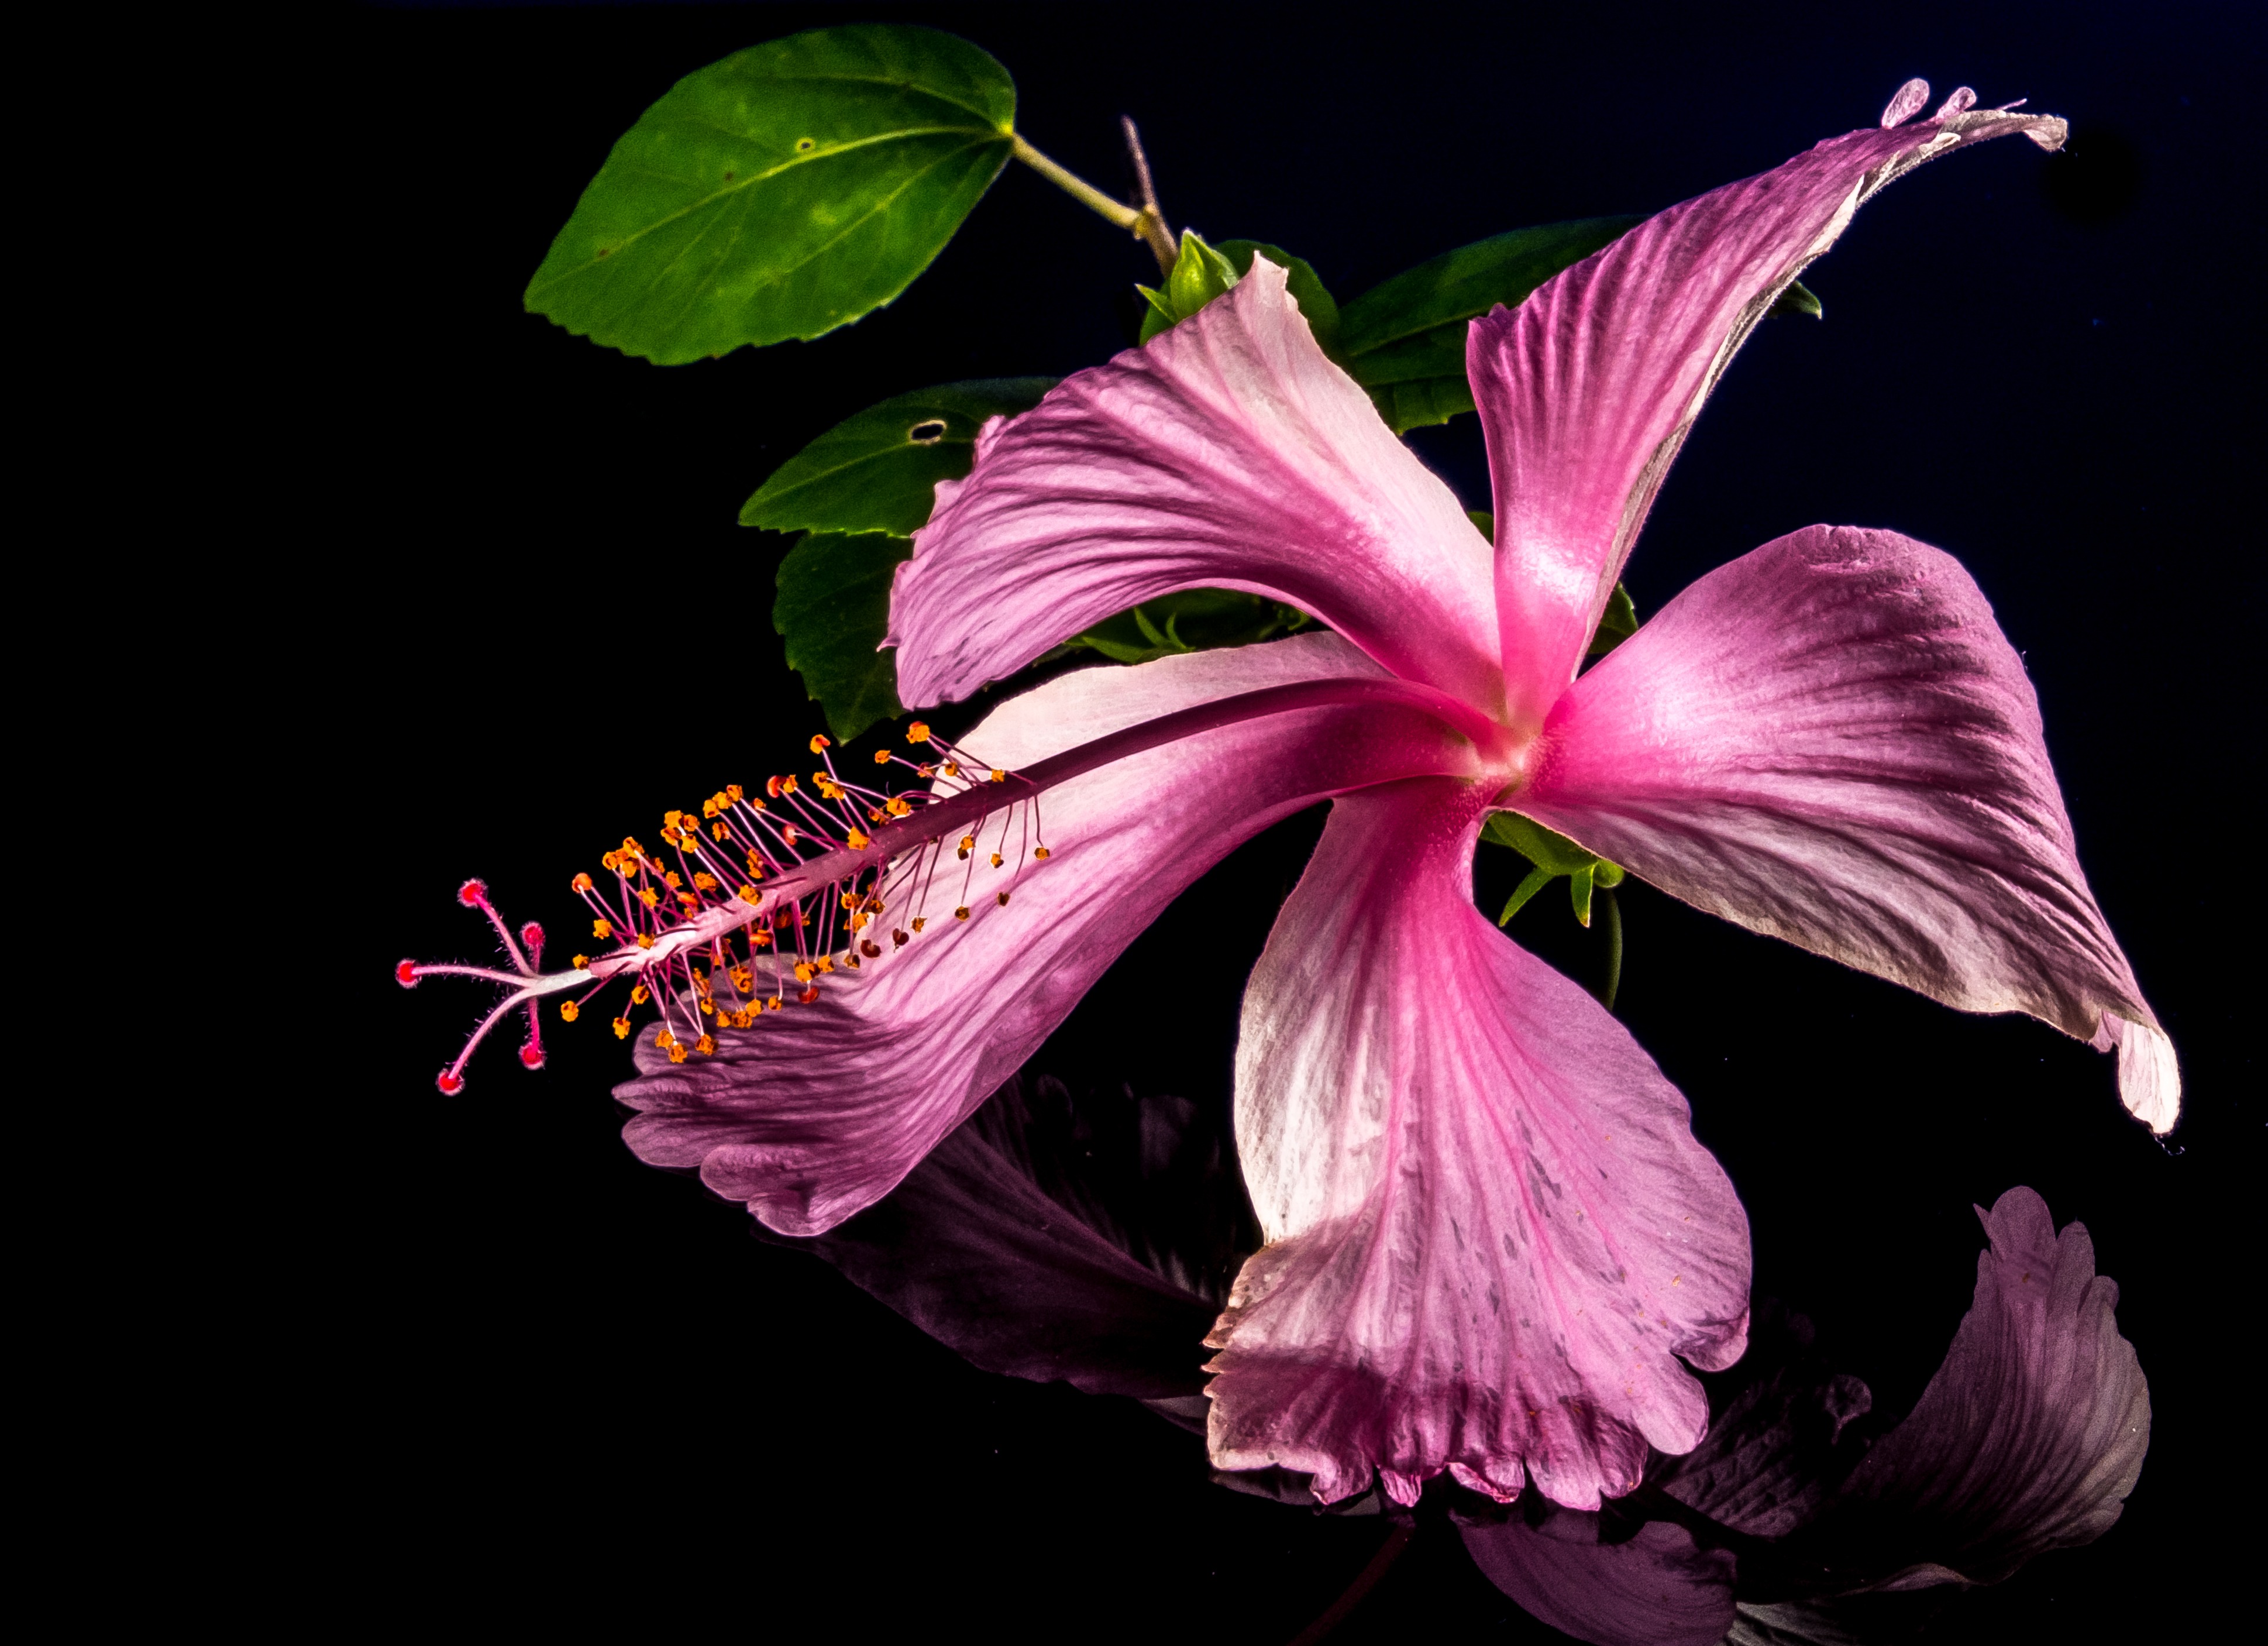
blossom, plant, flower, purple, petal, bloom, pink, flora, marshmallow, magenta, hibiscus, malvaceae, malvales, macro photography, flowering plant, mallow, land plant